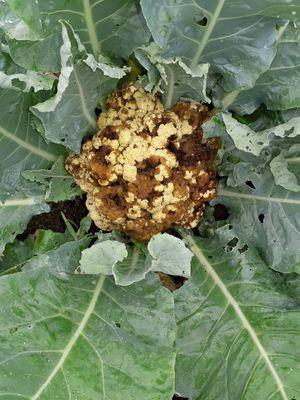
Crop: unknown
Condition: cauliflower_cauliflower_bacterial_soft_rot